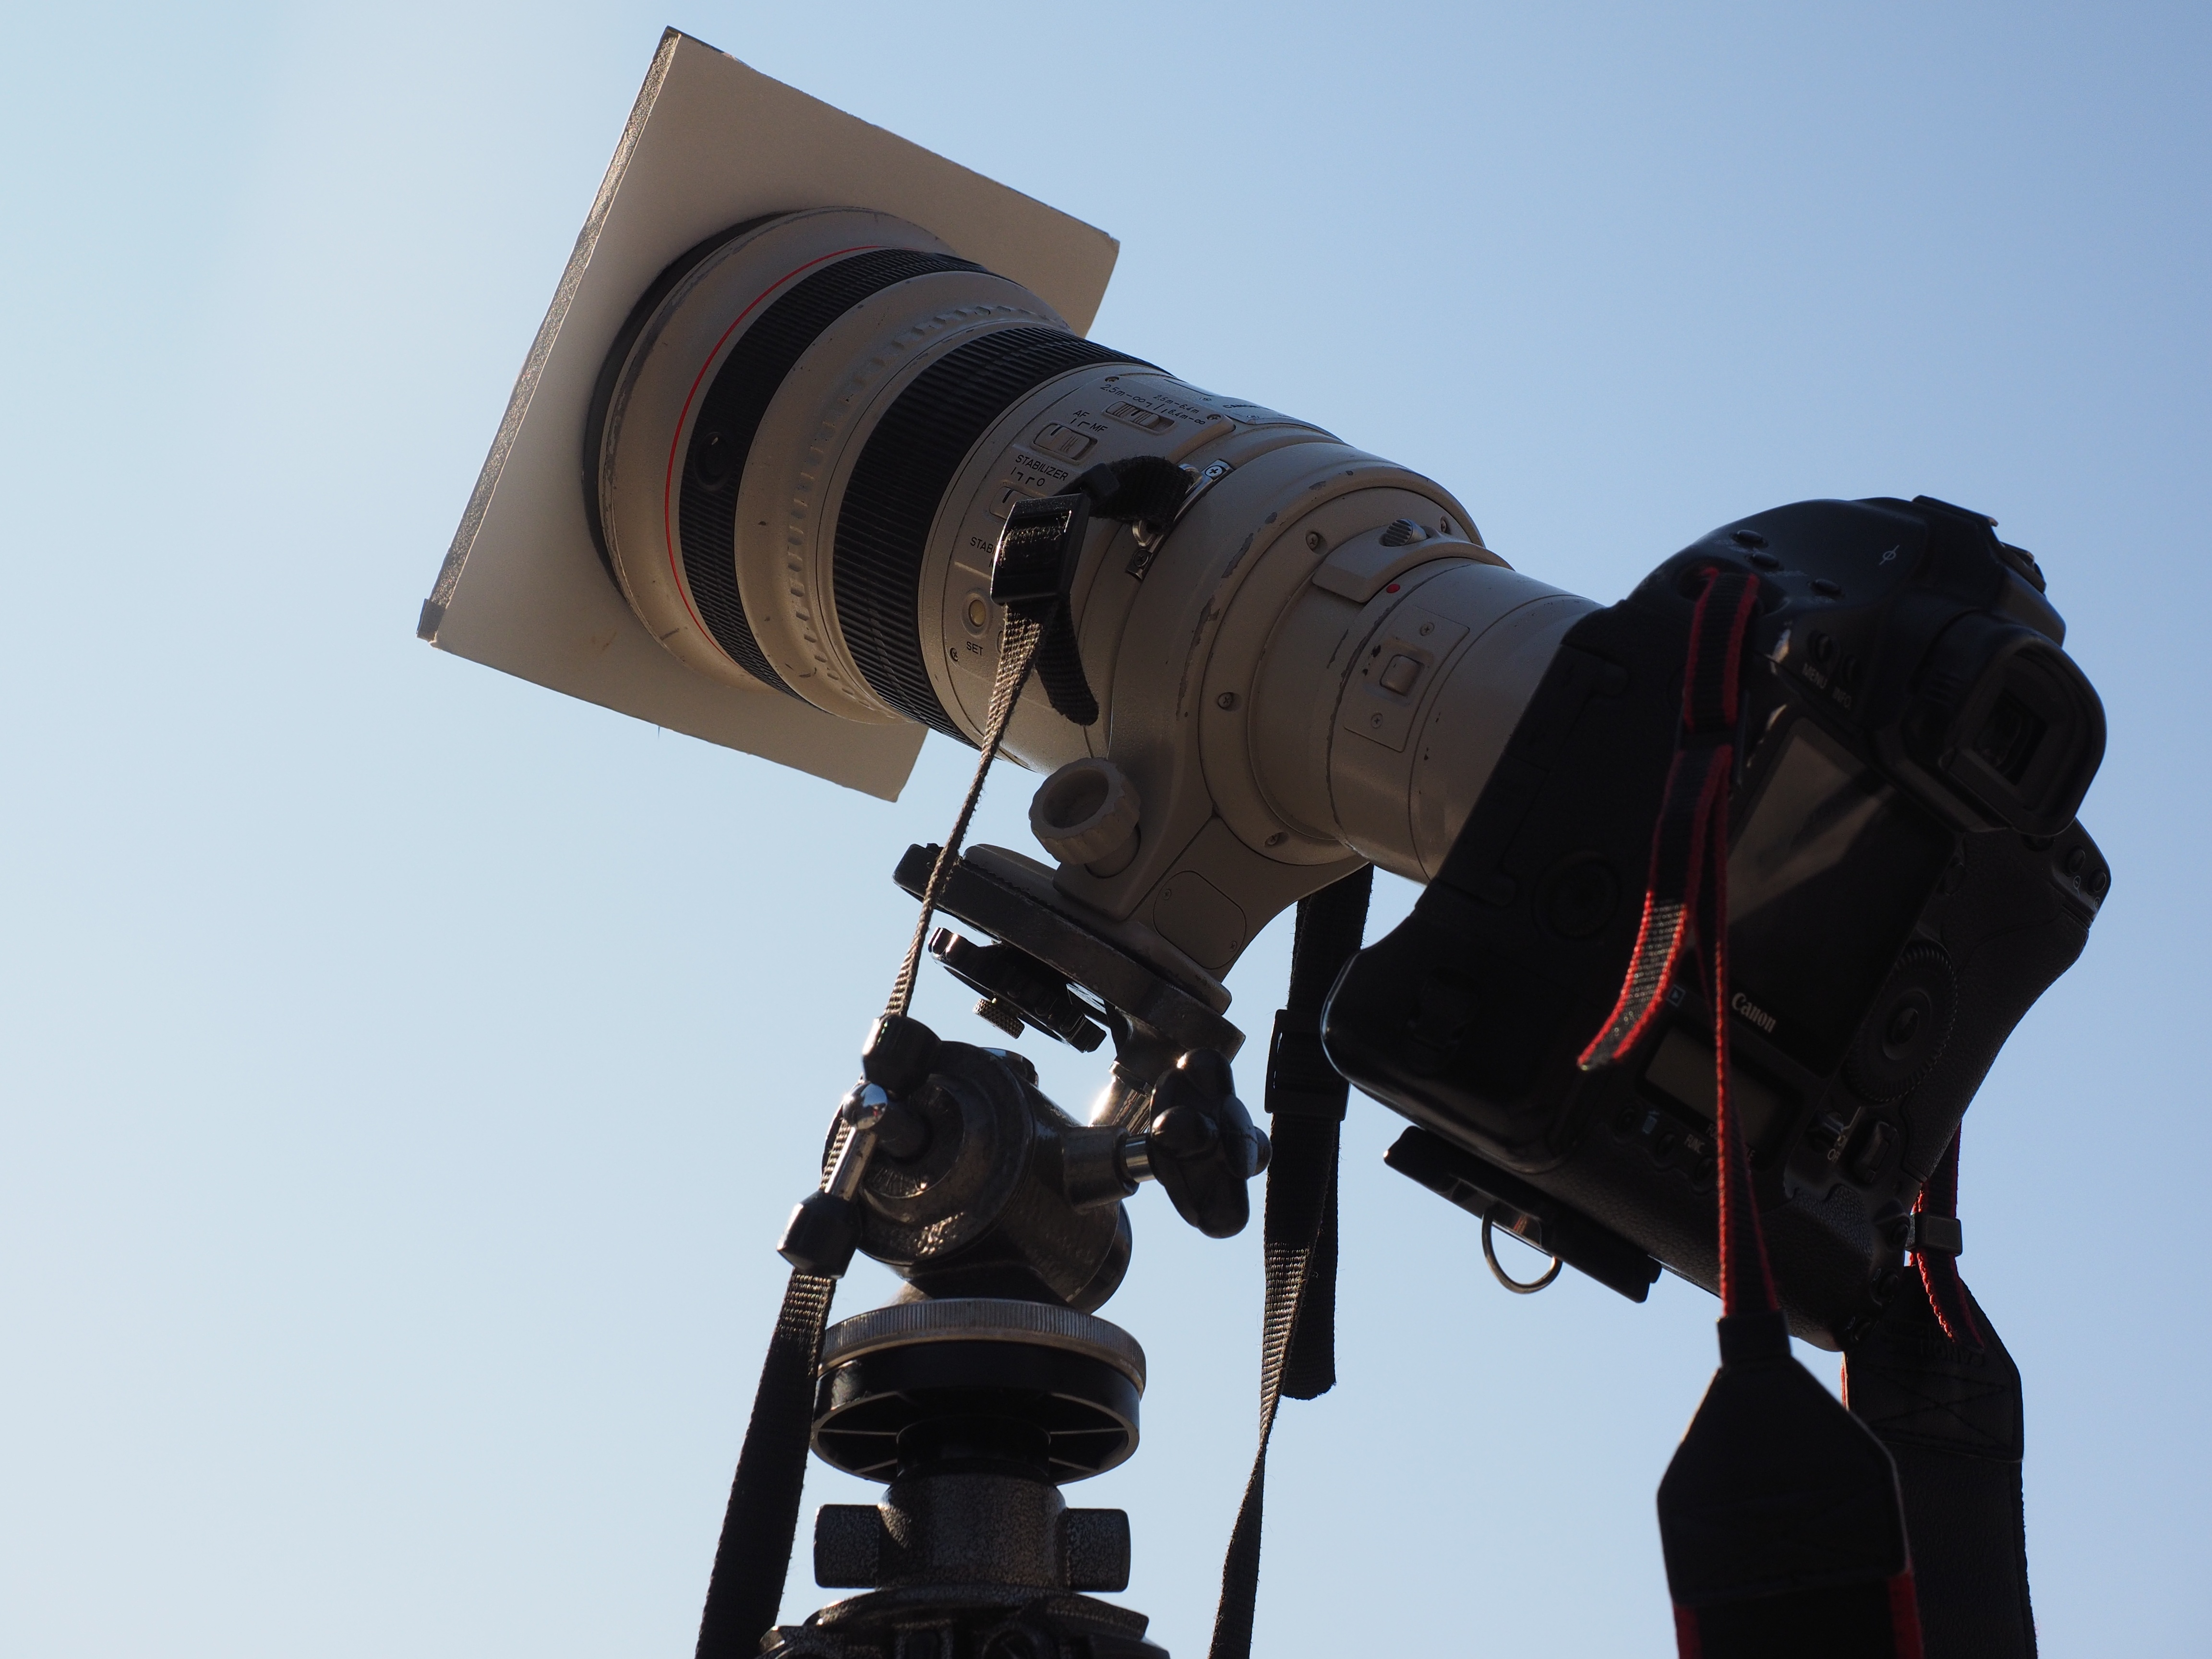
technology, camera, lens, equipment, canon, professional, sculpture, recording, tripod, facilities, sun protection, solar eclipse, telephoto lens, antiglare